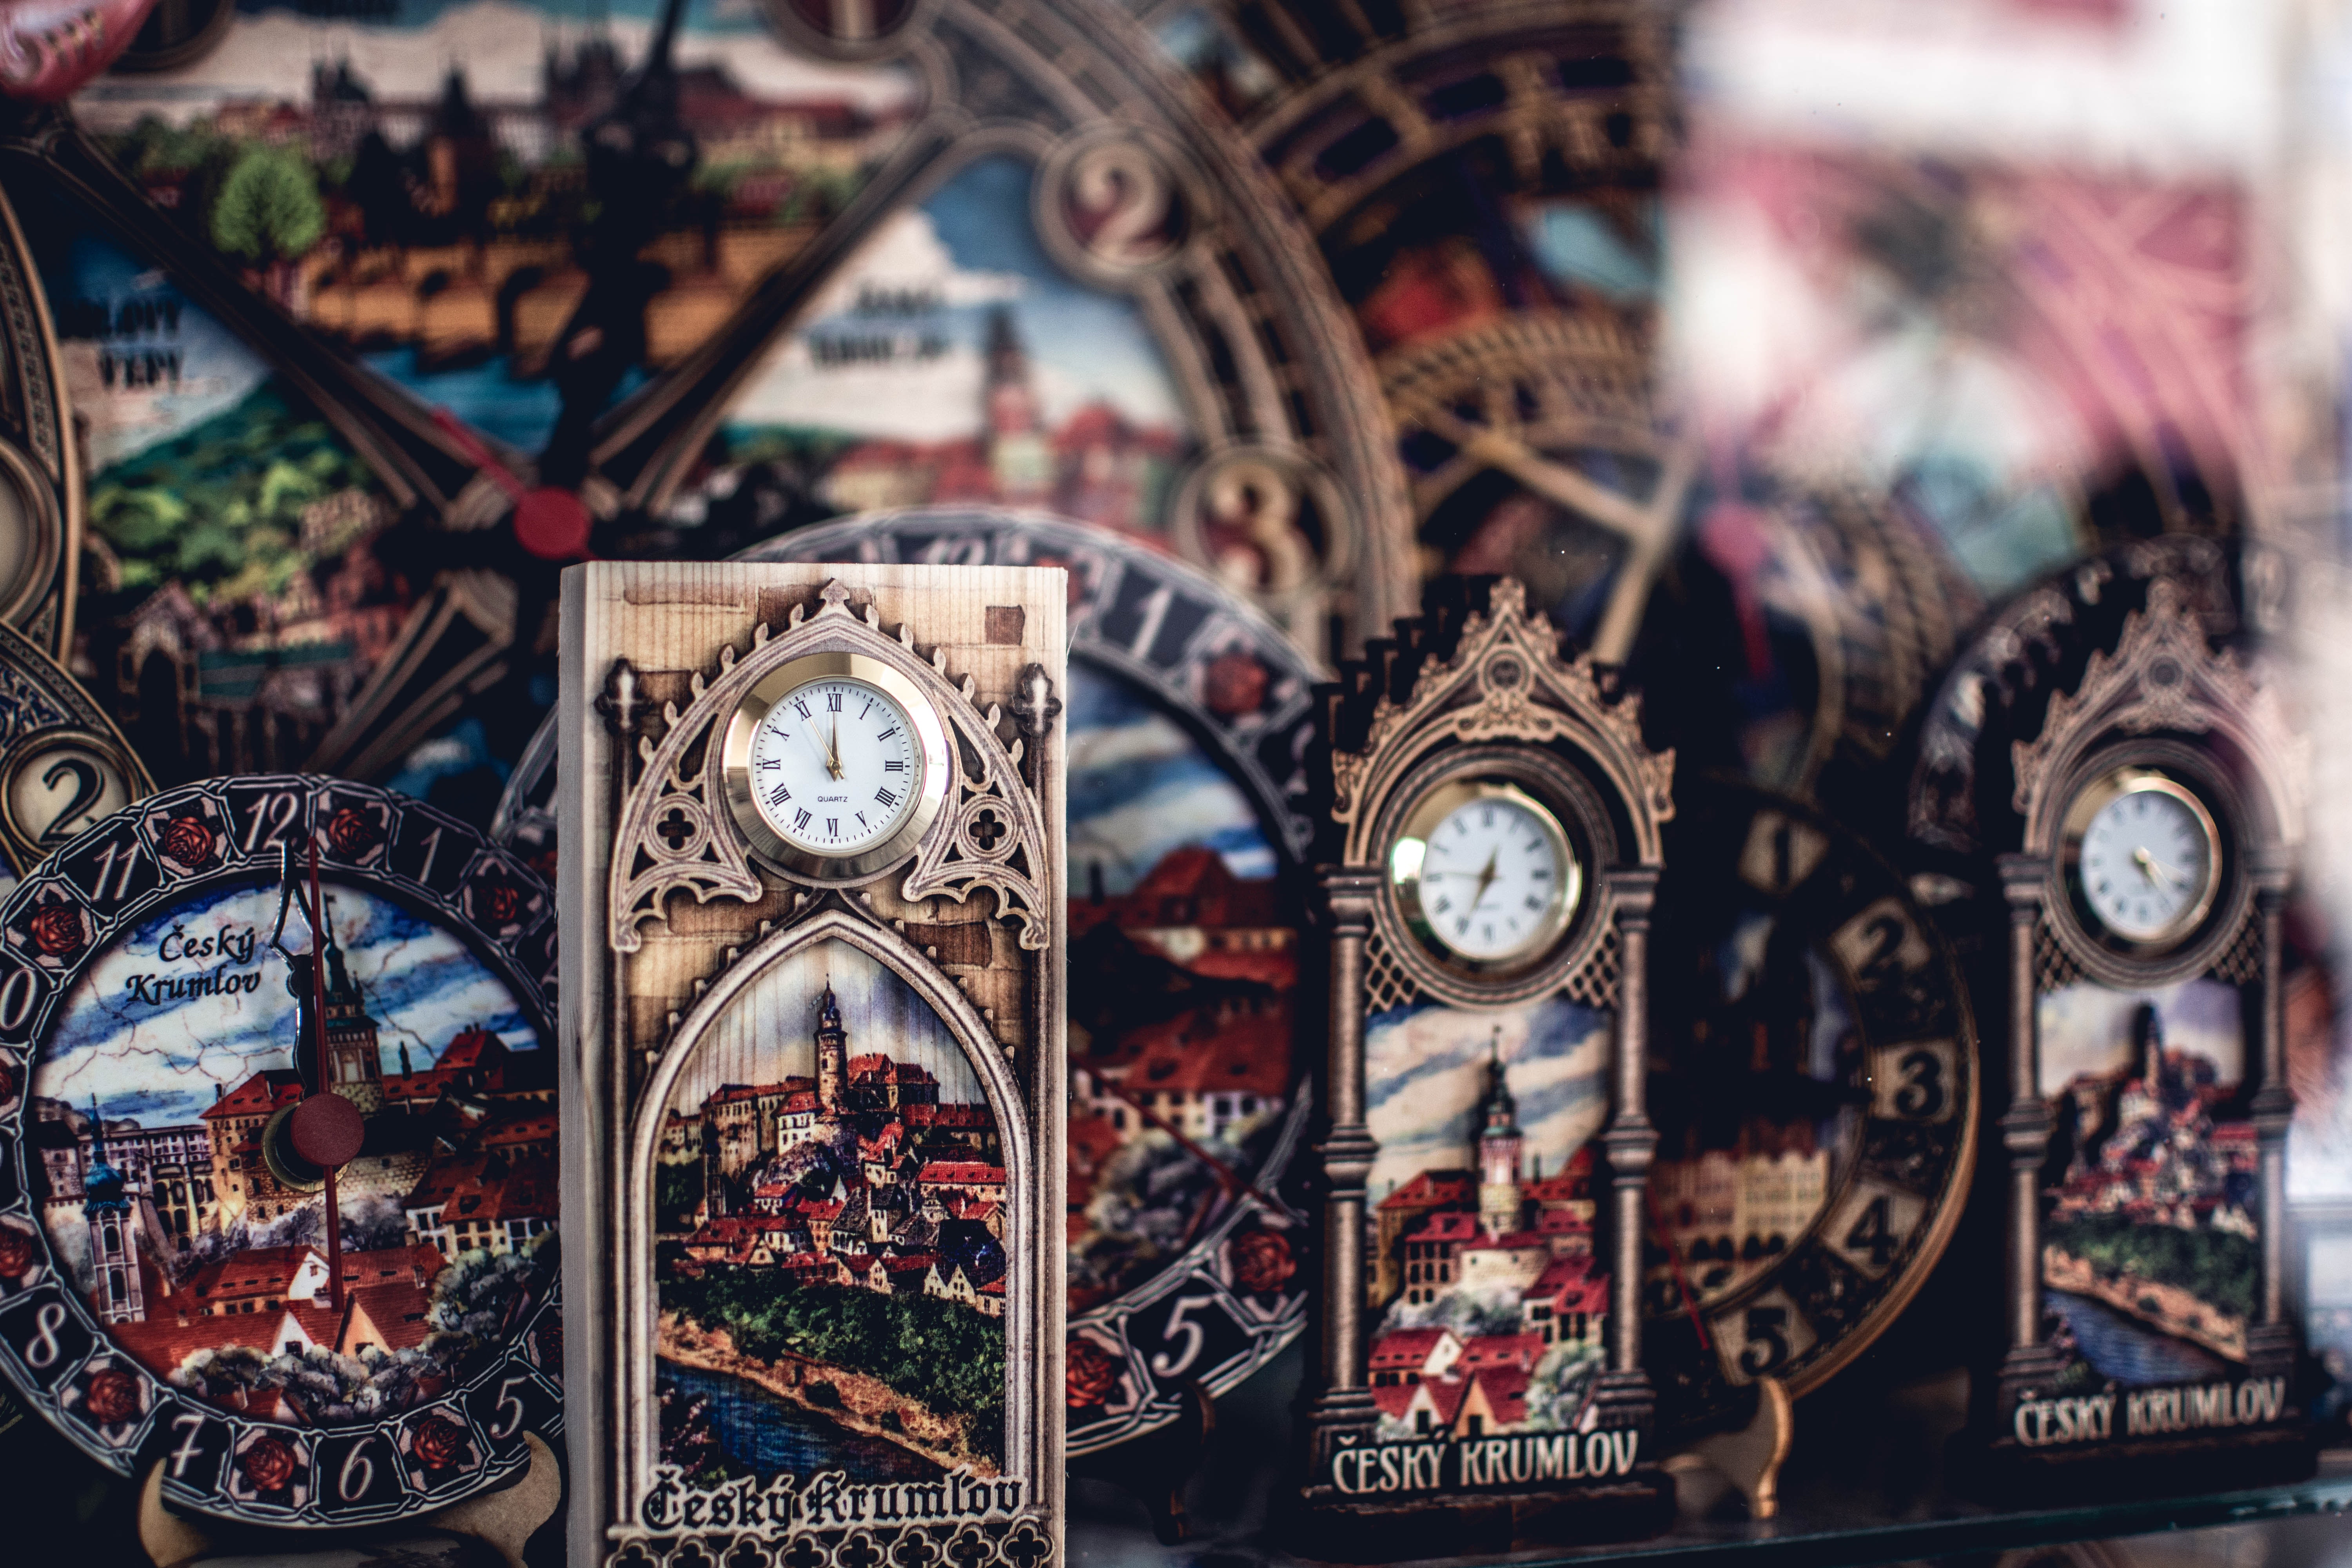
architecture, art, window, collection, souvenir, building, world, tourist attraction, city, tourism